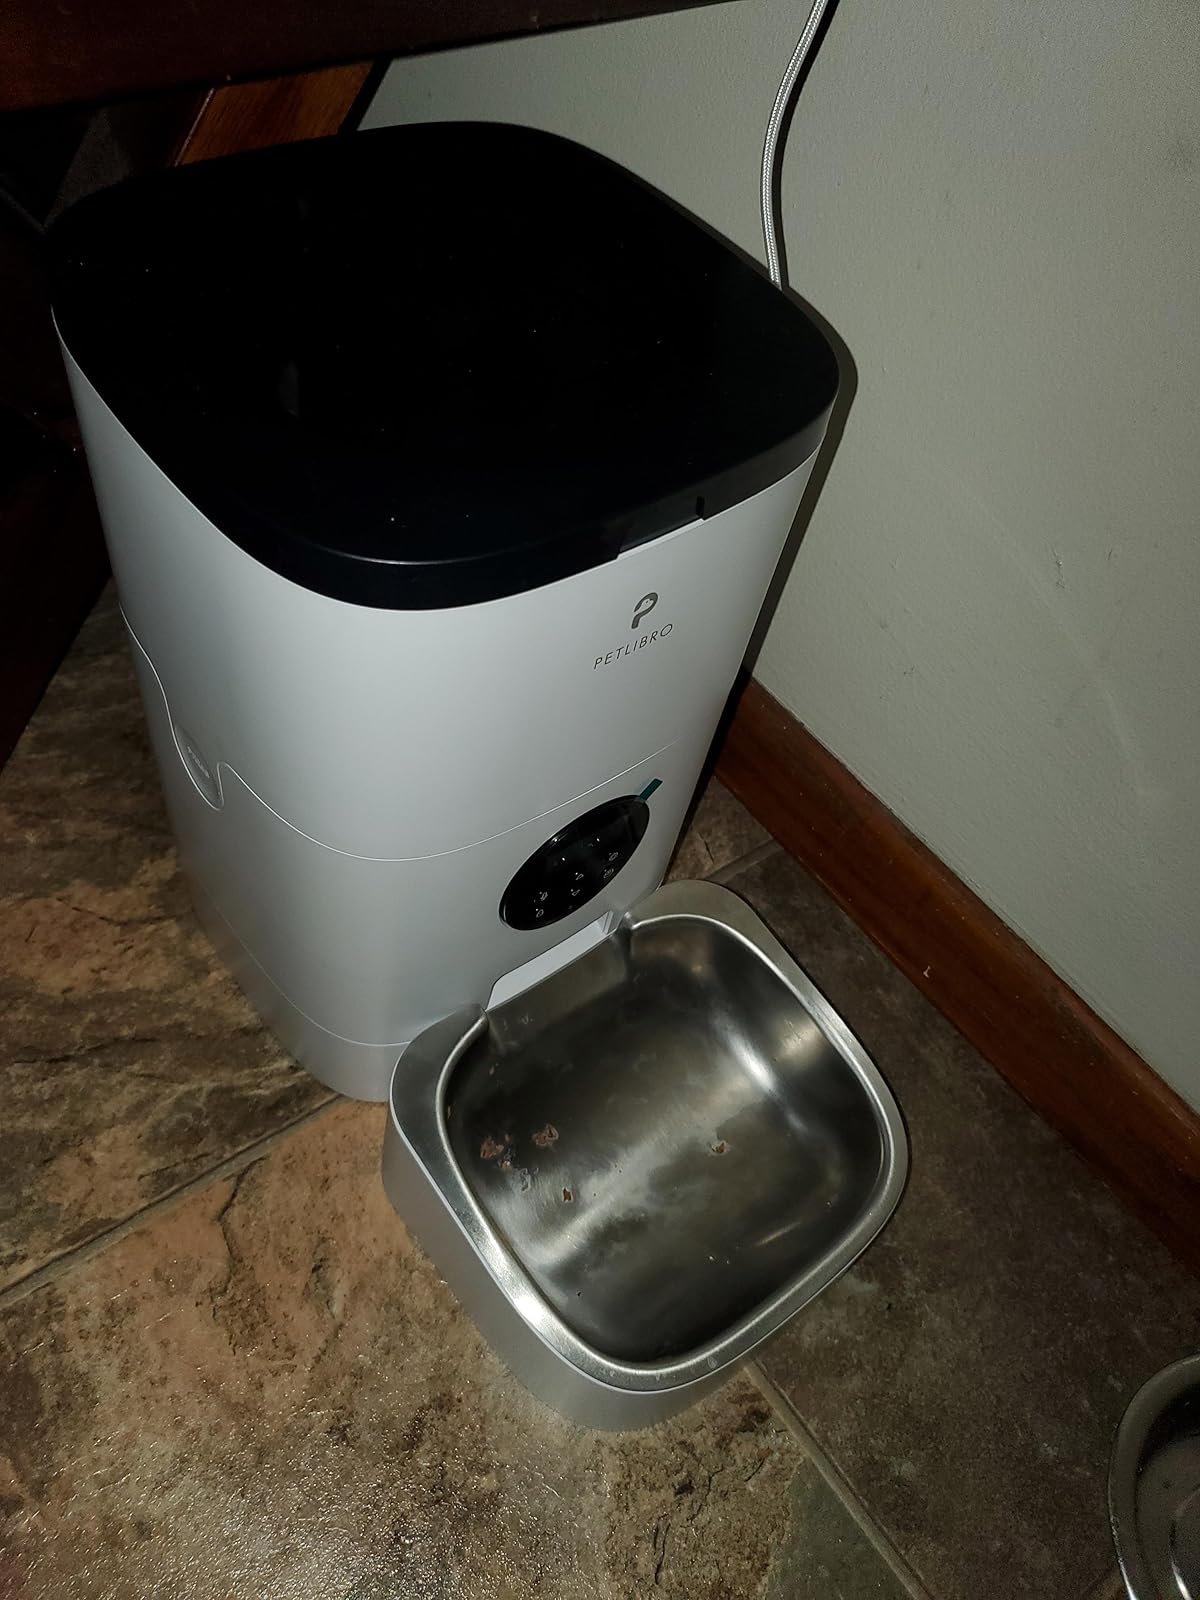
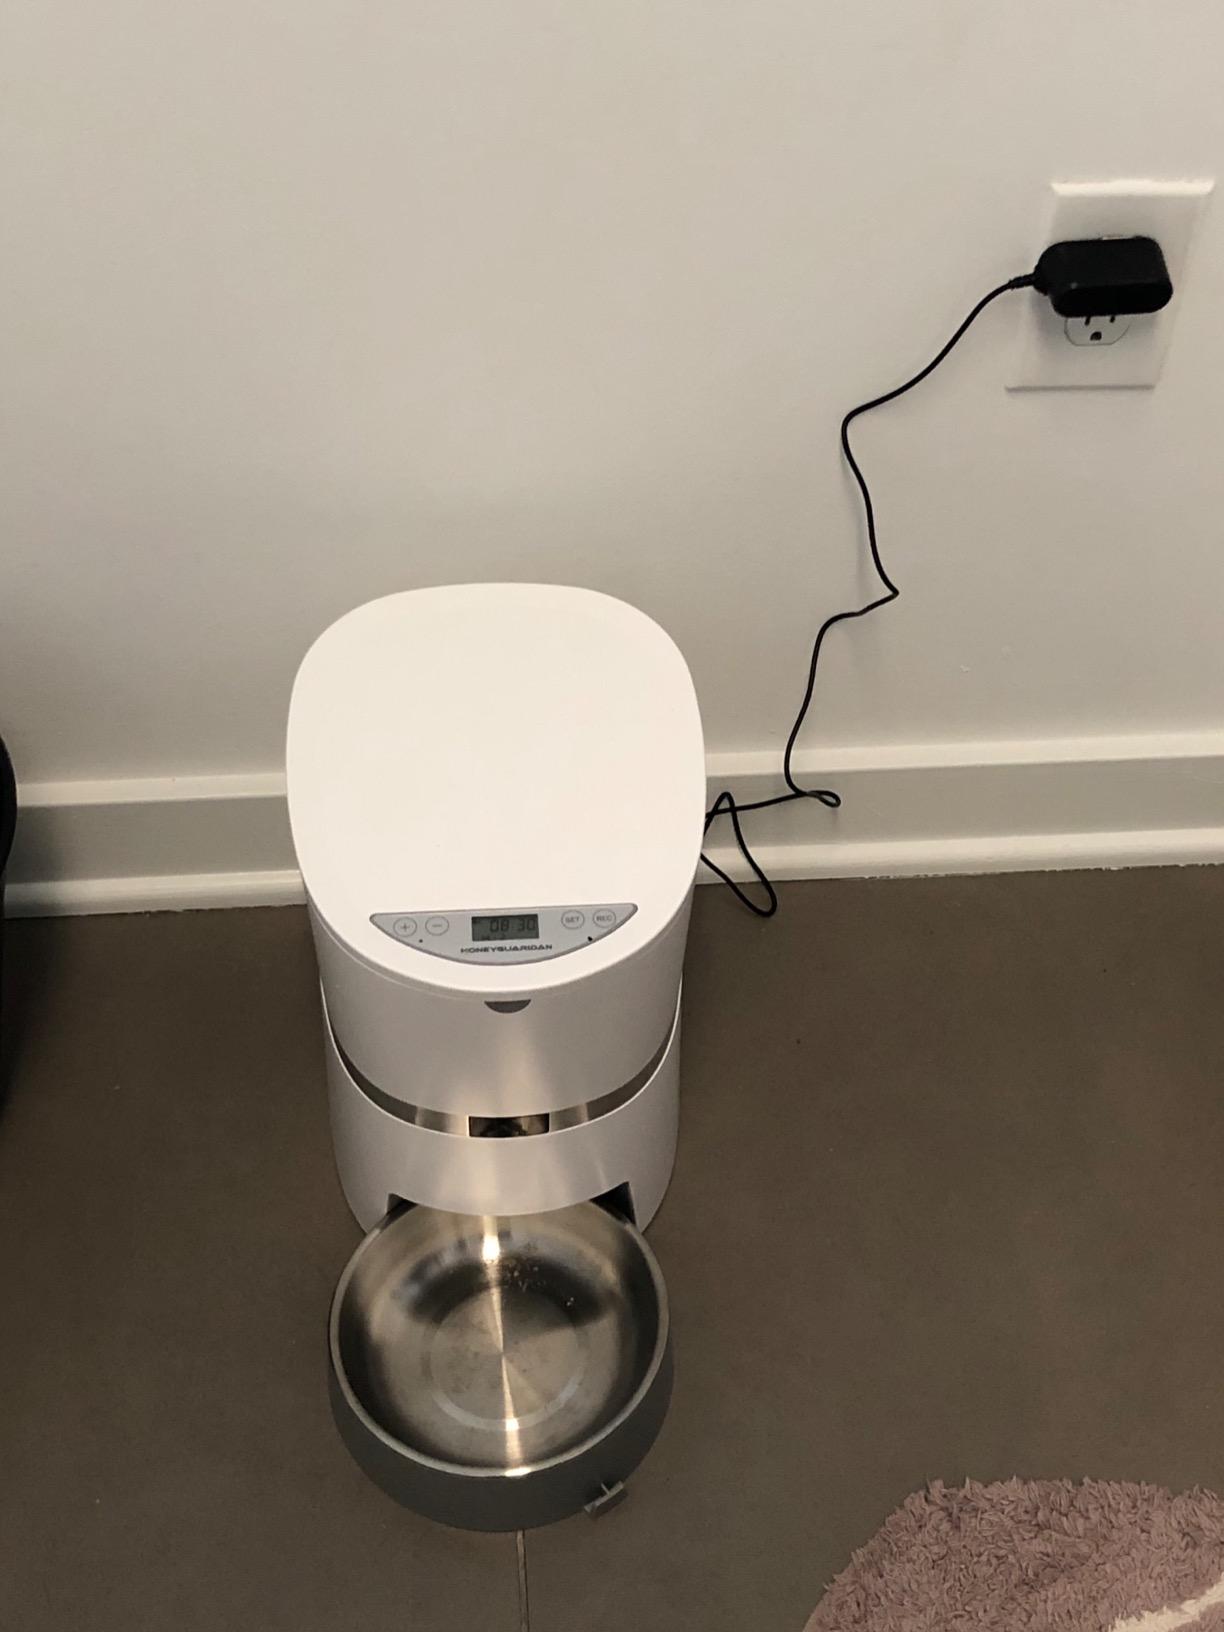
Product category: items_feeder
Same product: no